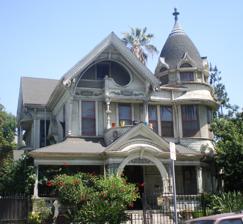
Building: Frederick Mitchell Mooers House
Country: United States of America
Year built: 1894
Historic house in California, United States United States historic place Frederick Mitchell Mooers House U.S. National Register of Historic Places Los Angeles Historic-Cultural Monument No. 45 Mooers House, 2008 Show map of the Los Angeles metropolitan area Show map of California Show map of the United States Location 818 S. Bonnie Brae St., Los Angeles , California Coordinates 34°3′11.5″N 118°16′32.5″W / 34.053194°N 118.275694°W / 34.053194; -118.275694 Built 1894 Architect Bradbeer & Ferris architecture firm Architectural style Queen Anne - Richardsonian Romanesque - Moorish Revival - Victorian NRHP reference No. 76000489 LAHCM No. 45 Significant dates Added to NRHP June 3, 1976 Designated LAHCM February 8, 1967 The Frederick Mitchell Mooers House , also known as the Wright-Mooers House , is an ornately detailed Victorian house built in 1894 at 818 South Bonnie Brae Street in the Westlake area of Los Angeles , California . It is named after the wealthy gold miner who owned the house from 1898 to 1900. The house has been designated as a Los Angeles Historic-Cultural Monument and is listed in the National Register of Historic Places . Architecture Dome on Mooers House The Victorian era house combines elements of Queen Anne , Richardsonian Romanesque and Moorish Revival architectural styles. In their book, "An Architectural Guidebook to Los Angeles," authors David Gebhard and Robert Winter note that the home's overall design is in the Queen Anne style, though are also elements of Richardsonian Romanesque (the two pairs of small columns) and Islamic design (the elongated domed roof) (Moorish Revival) . Ownership of the House The Wrights and Mooers The Mooers House was built in 1894 for May Gertrude Wright and F. L. Wright. However, the Wrights sold the house in 1898 to Frederick M. Mooers (1847–1900) for $5,200. Mooers, known as the "Yellow Aster mining king," was the home's most famous occupant, and the house is commonly known by his name despite his having lived there for less than two years. Mooers came from a wealthy family, but reportedly had an adventurous spirit and spent years prospecting for gold in Montana, Wyoming, Colorado, Mexico, New Mexico and Arizona. He moved to Southern California in 1885 and spent years traveling through the Mojave Desert on a burro with a pickaxe and grub-kit searching for his big strike. In 1895, while working with two other prospectors who became his partners, Mooers picked a spot in Randsburg, California that proved to be the site of the Yellow Aster mine, the richest in the area. Mooers became a wealthy man and bought a house in one of the finest neighborhoods in Los Angeles. Will contest over Frederick Mooers' estate The Mooers House and the Mooers entire estate became the subject of a bitter and widely publicized will contest after he died at age 52 in 1900. At the time of his death, Mooers' interest in the Yellow Aster Mining and Milling Company was valued at $755,050; the family house on Bonnie Brae was valued at $10,000. Mooers' wife, who was given only one-sixth of the estate, had not lived with him for 18 years prior to discovery of the Yellow Aster mine. Mrs. Mooers said she had tried living with him over the years, but his alcoholism had caused him to desert his family, leaving her to run a boarding house in New York. On making the big strike in 1895, Mooers wrote asking her to join him in California. Mrs. Mooers came to California and had Mooers deed his interest in the Yellow Aster to her. Mrs. Mooers than granted an option in the property to another, spawning litigation over the mine's ownership. Though Mrs. Mooers had filed for divorce (on grounds of desertion) in 1898, the two remained married, and upon Mooers' death it was revealed that he had recently signed a new will – limiting Mrs. Mooers to one-sixth of the estate and leaving the house on Bonnie Brae to his mother. Prior to his death, Mooers was living at the house on Bonnie Brae with his brothers, and Mrs. Mooers alleged that Mr. Mooers was suffering from severe alcoholism prior to his death and had been coerced by one of his brothers to sign the new will. Mrs. Mooers noted that her husband had been hospitalized for delirium tremens and was not in a proper mental state to sign a new will. The Los Angeles Times reported that Mooers was "shattered by drink" and had come under the delusion that his wife was trying to kill him. Mooers' brother, who along with two other brothers and their mother were the principal beneficiaries of Mooers' will, contended that Mrs. Moers had not been "a good and faithful wife" and should receive nothing from the estate. The dispute was settled the day before it was to be tried, after Mrs. Mooers met with her late husband's brother at the family home on Bonnie Brae. Ownership by Mooers' mother and brothers The Mooers House on Bonnie Brae ultimately was conveyed to Mooers' mother, Eliza A.R. Mooers, who lived there until her death in January 1902. The house was then inherited by her surviving sons. Historic designations Closeup of top of the house Though the surrounding neighborhood is no longer an upper-class neighborhood as it was at the turn of the 20th century, the Mooers House and other Victorians in the South Bonnie Brae Historic District have been well preserved. The Mooers House has often been used as an illustration of West Coast Victorian architecture. The Mooers House was declared a Historic-Cultural Monument (HCM #45) in 1967 by the Los Angeles Cultural Heritage Commission. It was also listed in the National Register of Historic Places in 1976. The historic marker at the house calls the home "A Prototype of Distinctive Architecture of the Boom of the 80’s". See also List of Registered Historic Places in Los Angeles List of Los Angeles Historic-Cultural Monuments in the Wilshire and Westlake areas References